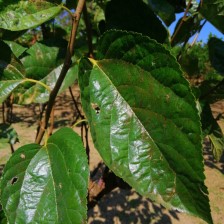
Variety: BlackOodTurkey